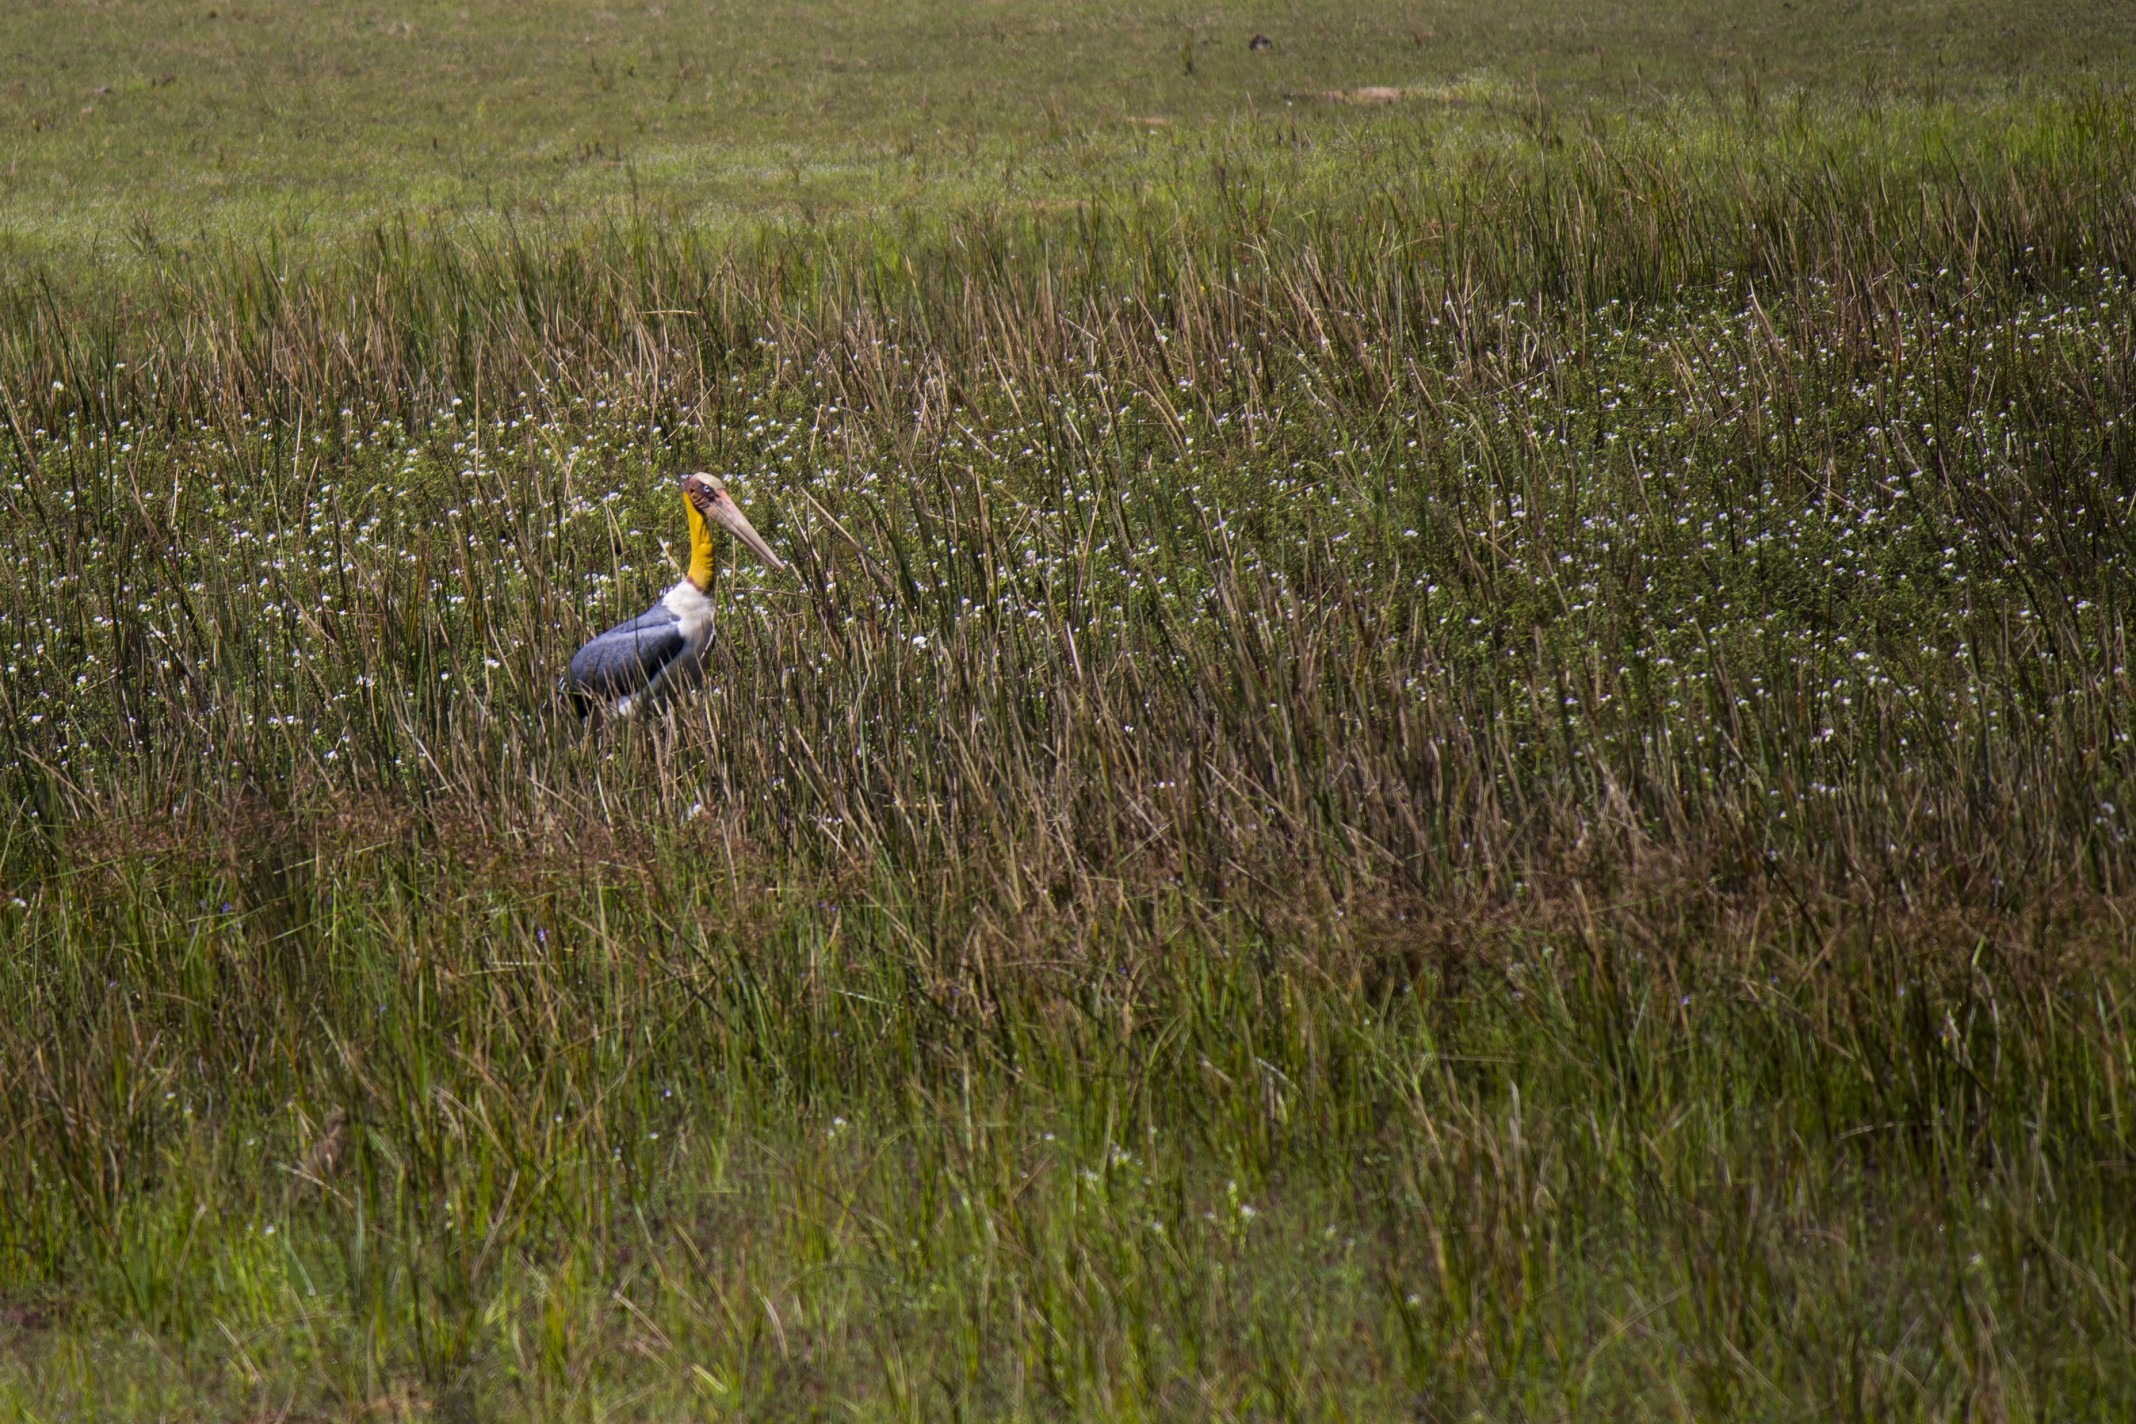
grass, marsh, bird, field, meadow, prairie, wildlife, pasture, avian, fauna, stork, long, aves, grassland, wetland, weeds, large, bill, habitat, ecosystem, tundra, avifauna, adjutant, natural environment, grass family, long shot